Eungella Hinterland, Queensland

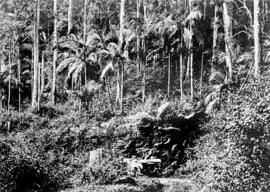
Eungella Range, circa 1931

Eungella Hinterland is a rural locality in the Mackay Region, Queensland, Australia. In the , Eungella Hinterland had "no people or a very low population".